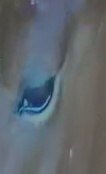
Face region: eyes (orbital_tightening_and_eye_area)
Pain indicator: moderately_present